Belmont University

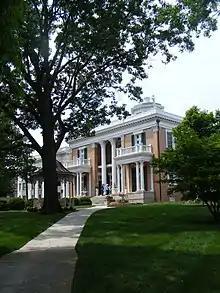
The Belmont Mansion

Belmont is located in an urban setting near Nashville's Midtown district, with the campus sandwiched by the Hillsboro-West End, Music Row, Edgehill, and Belmont-Hillsboro neighborhoods. Within a reasonable walk of the university are commercial areas 12South and Hillsboro Village.